George S. Abbott Building

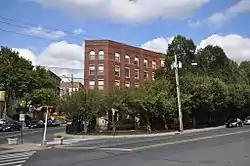

The George S. Abbott Building, also known as Wheeler and Wilson Building and Abbott Towers Apartments, is a historic mixed-use residential and commercial building at 245-247 North Main Street in Waterbury, Connecticut. Built in 1899, it is locally unusual for its all-masonry construction, and its unique adaptation to a triangular lot. The building was listed on the National Register of Historic Places in 1982.